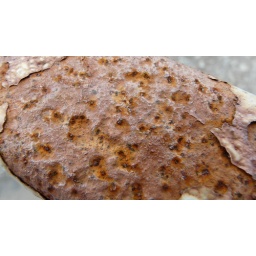
An old gate rusing away on the road towards cow green in Teesdale.